Passage to Juneau

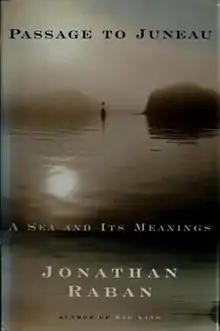
First US edition

Passage to Juneau: A Sea and Its Meanings is a 1999 travelogue by Jonathan Raban. Alongside an account of Raban's own trip by boat from Seattle to Juneau, the reader is presented with the voyage of Captain George Vancouver between 1792 and 1794 and his encounters with the seagoing natives living along the coast.